Disquisitions Relating to Matter and Spirit

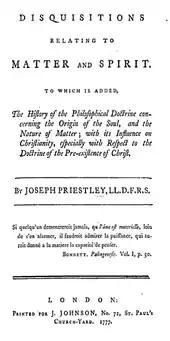
Title page from the first edition of "Disquisitions relating to Matter and Spirit" (1777)

Disquisitions relating to Matter and Spirit (1777) is a major work of metaphysics written by eighteenth-century British polymath Joseph Priestley and published by Joseph Johnson.